Stourbridge

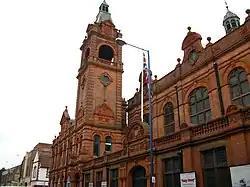
Stourbridge Town Hall

Stourbridge was listed in the 1255 Worcestershire assize roll as Sturbrug or Sturesbridge. The medieval township was named for a bridge which crossed the River Stour. The settlement was originally known as Bedcote and was likely Anglo-Saxon in origin. It lay within the manor of Swynford or Suineford (now Oldswinford), which appears in William the Conqueror's Domesday Book of 1086.